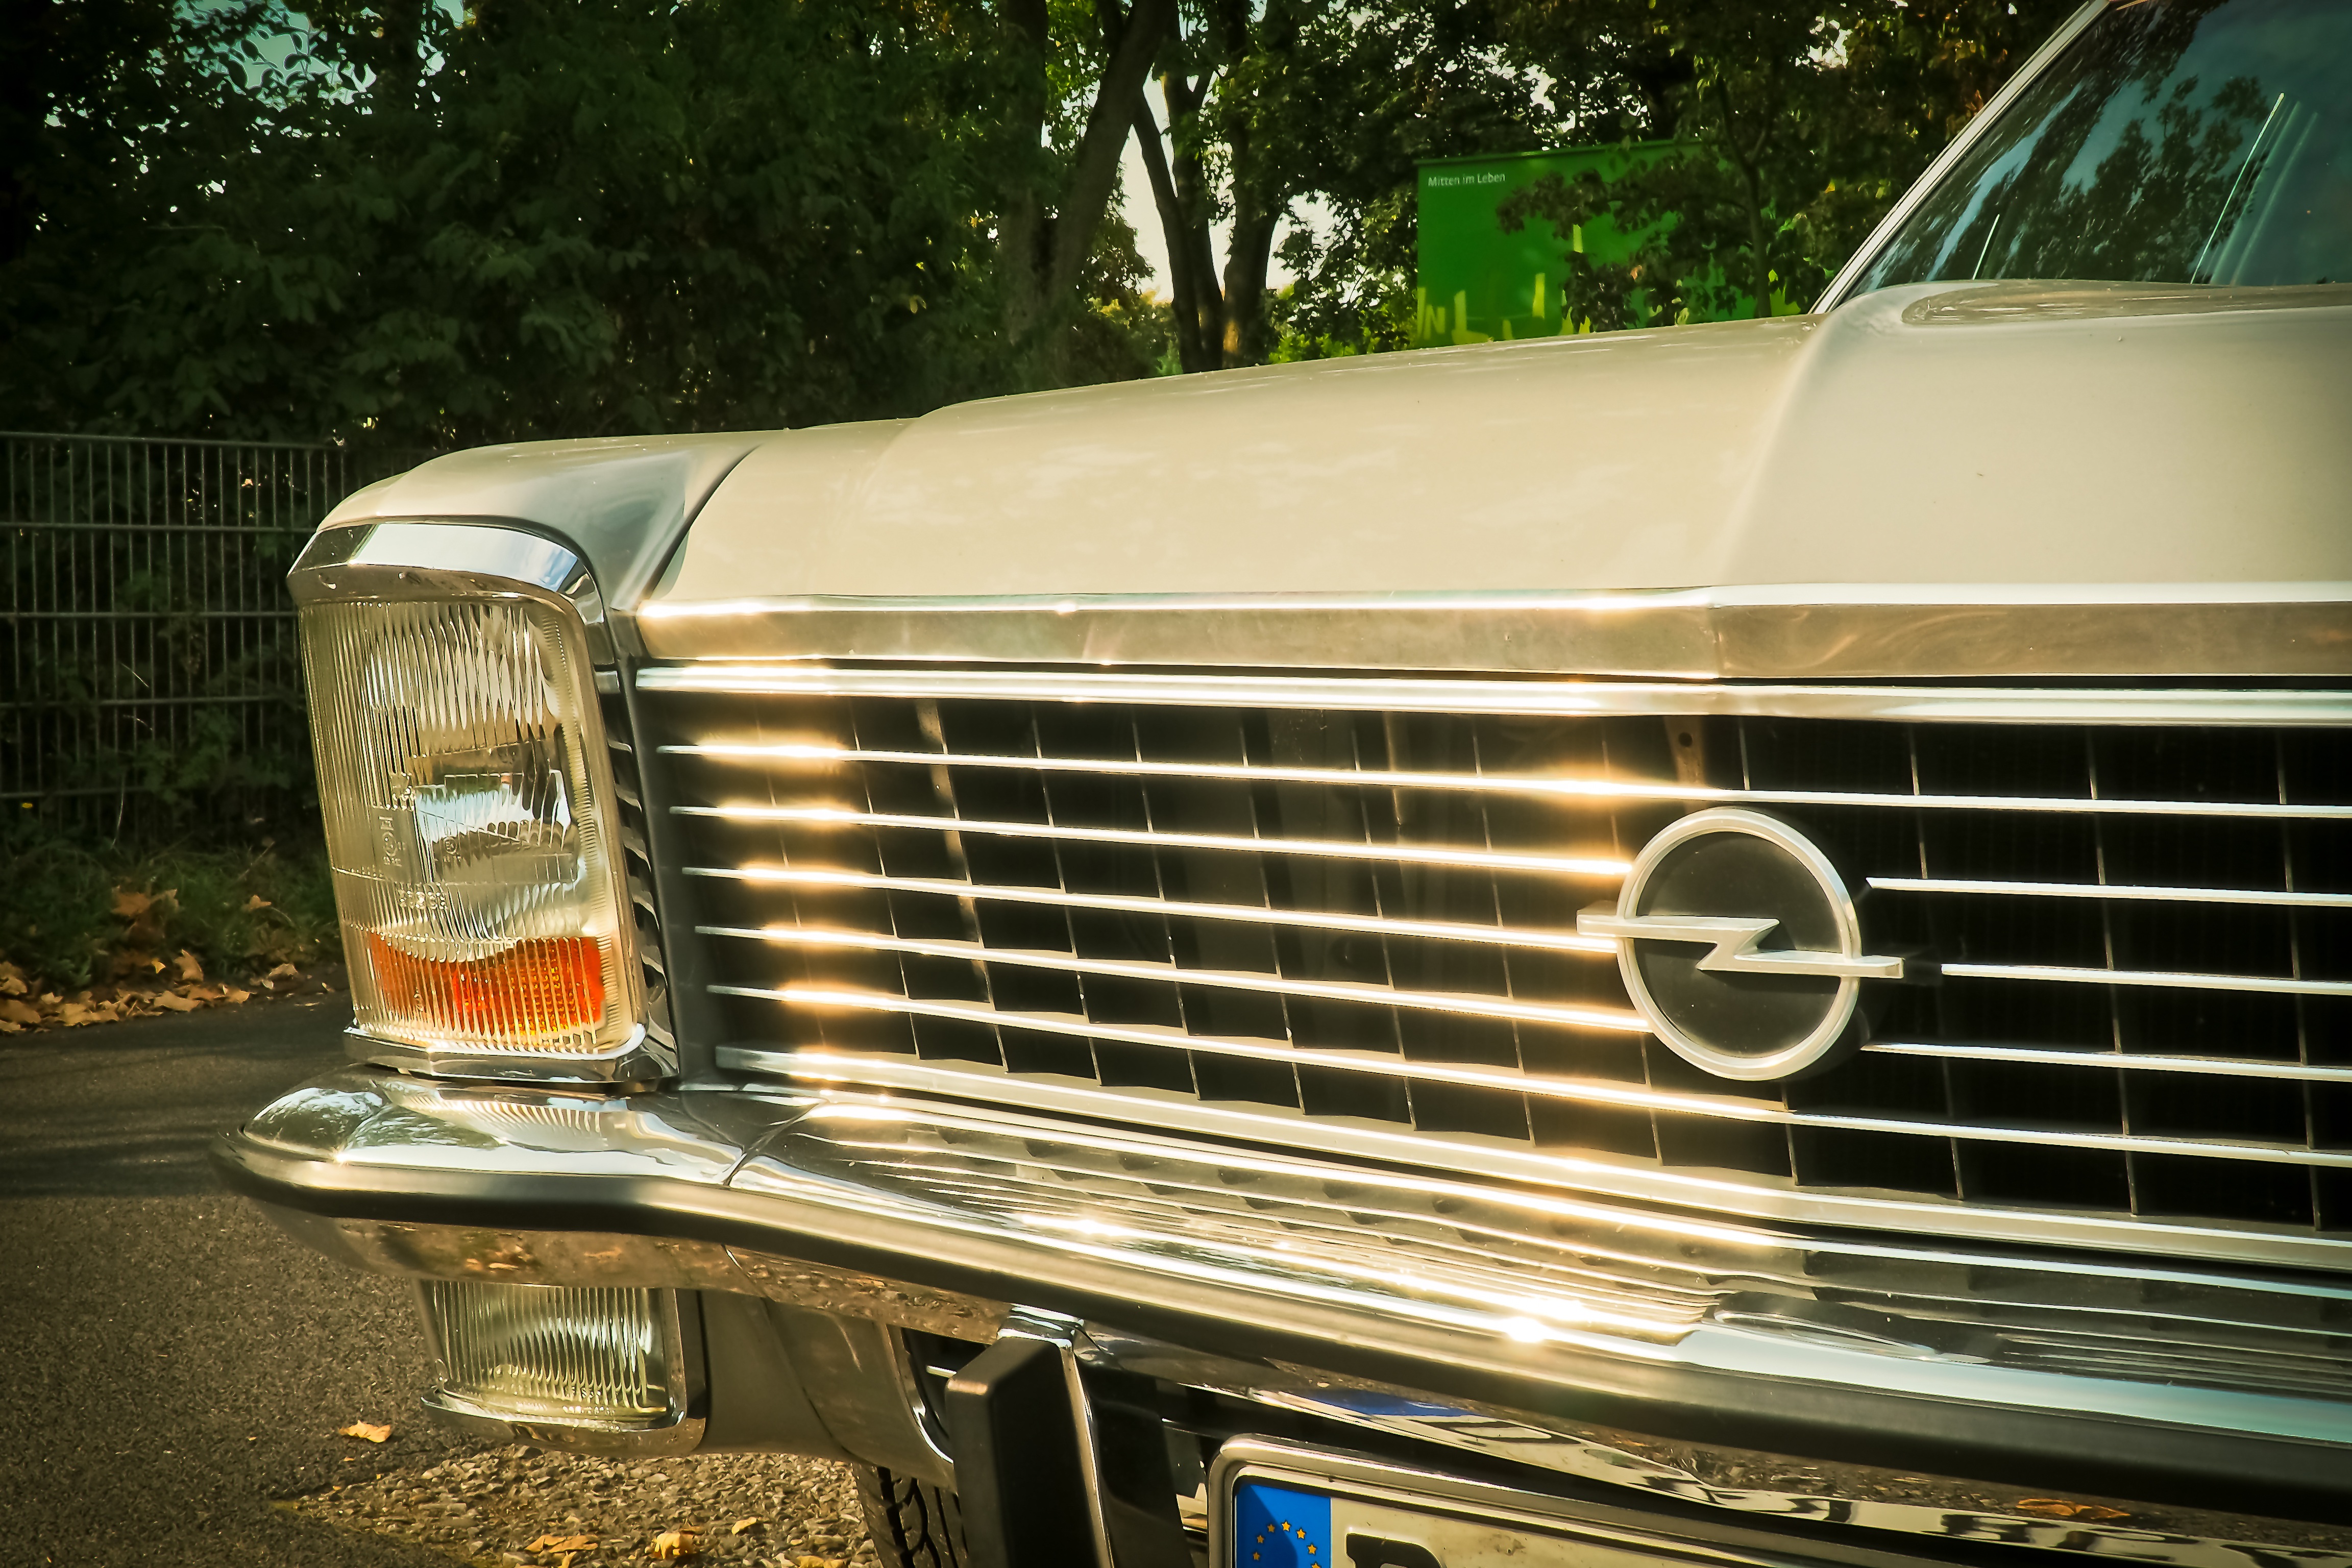
car, vintage, retro, view, old, vehicle, drive, cozy, auto, nostalgia, old car, spotlight, grille, automotive, motor vehicle, vintage car, bumper, chrome, sedan, beautiful, oldtimer, capacity, nostalgic, elegant, front, classic, dare, pkw, limousine, opel, vehicles, metallic, maintained, antique car, passengers cars, collector's item, land vehicle, automobile make, automotive exterior, luxury vehicle, opel diplomat